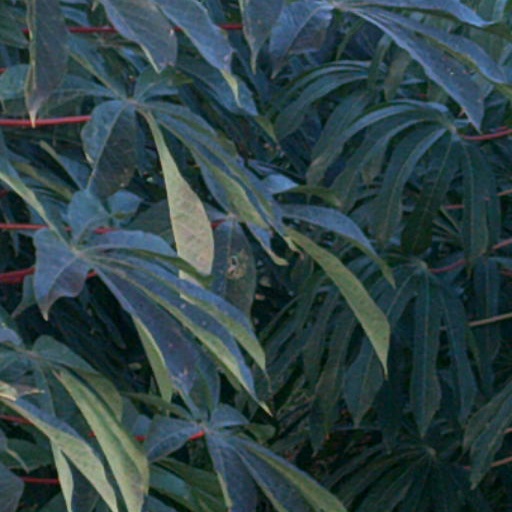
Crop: cassava